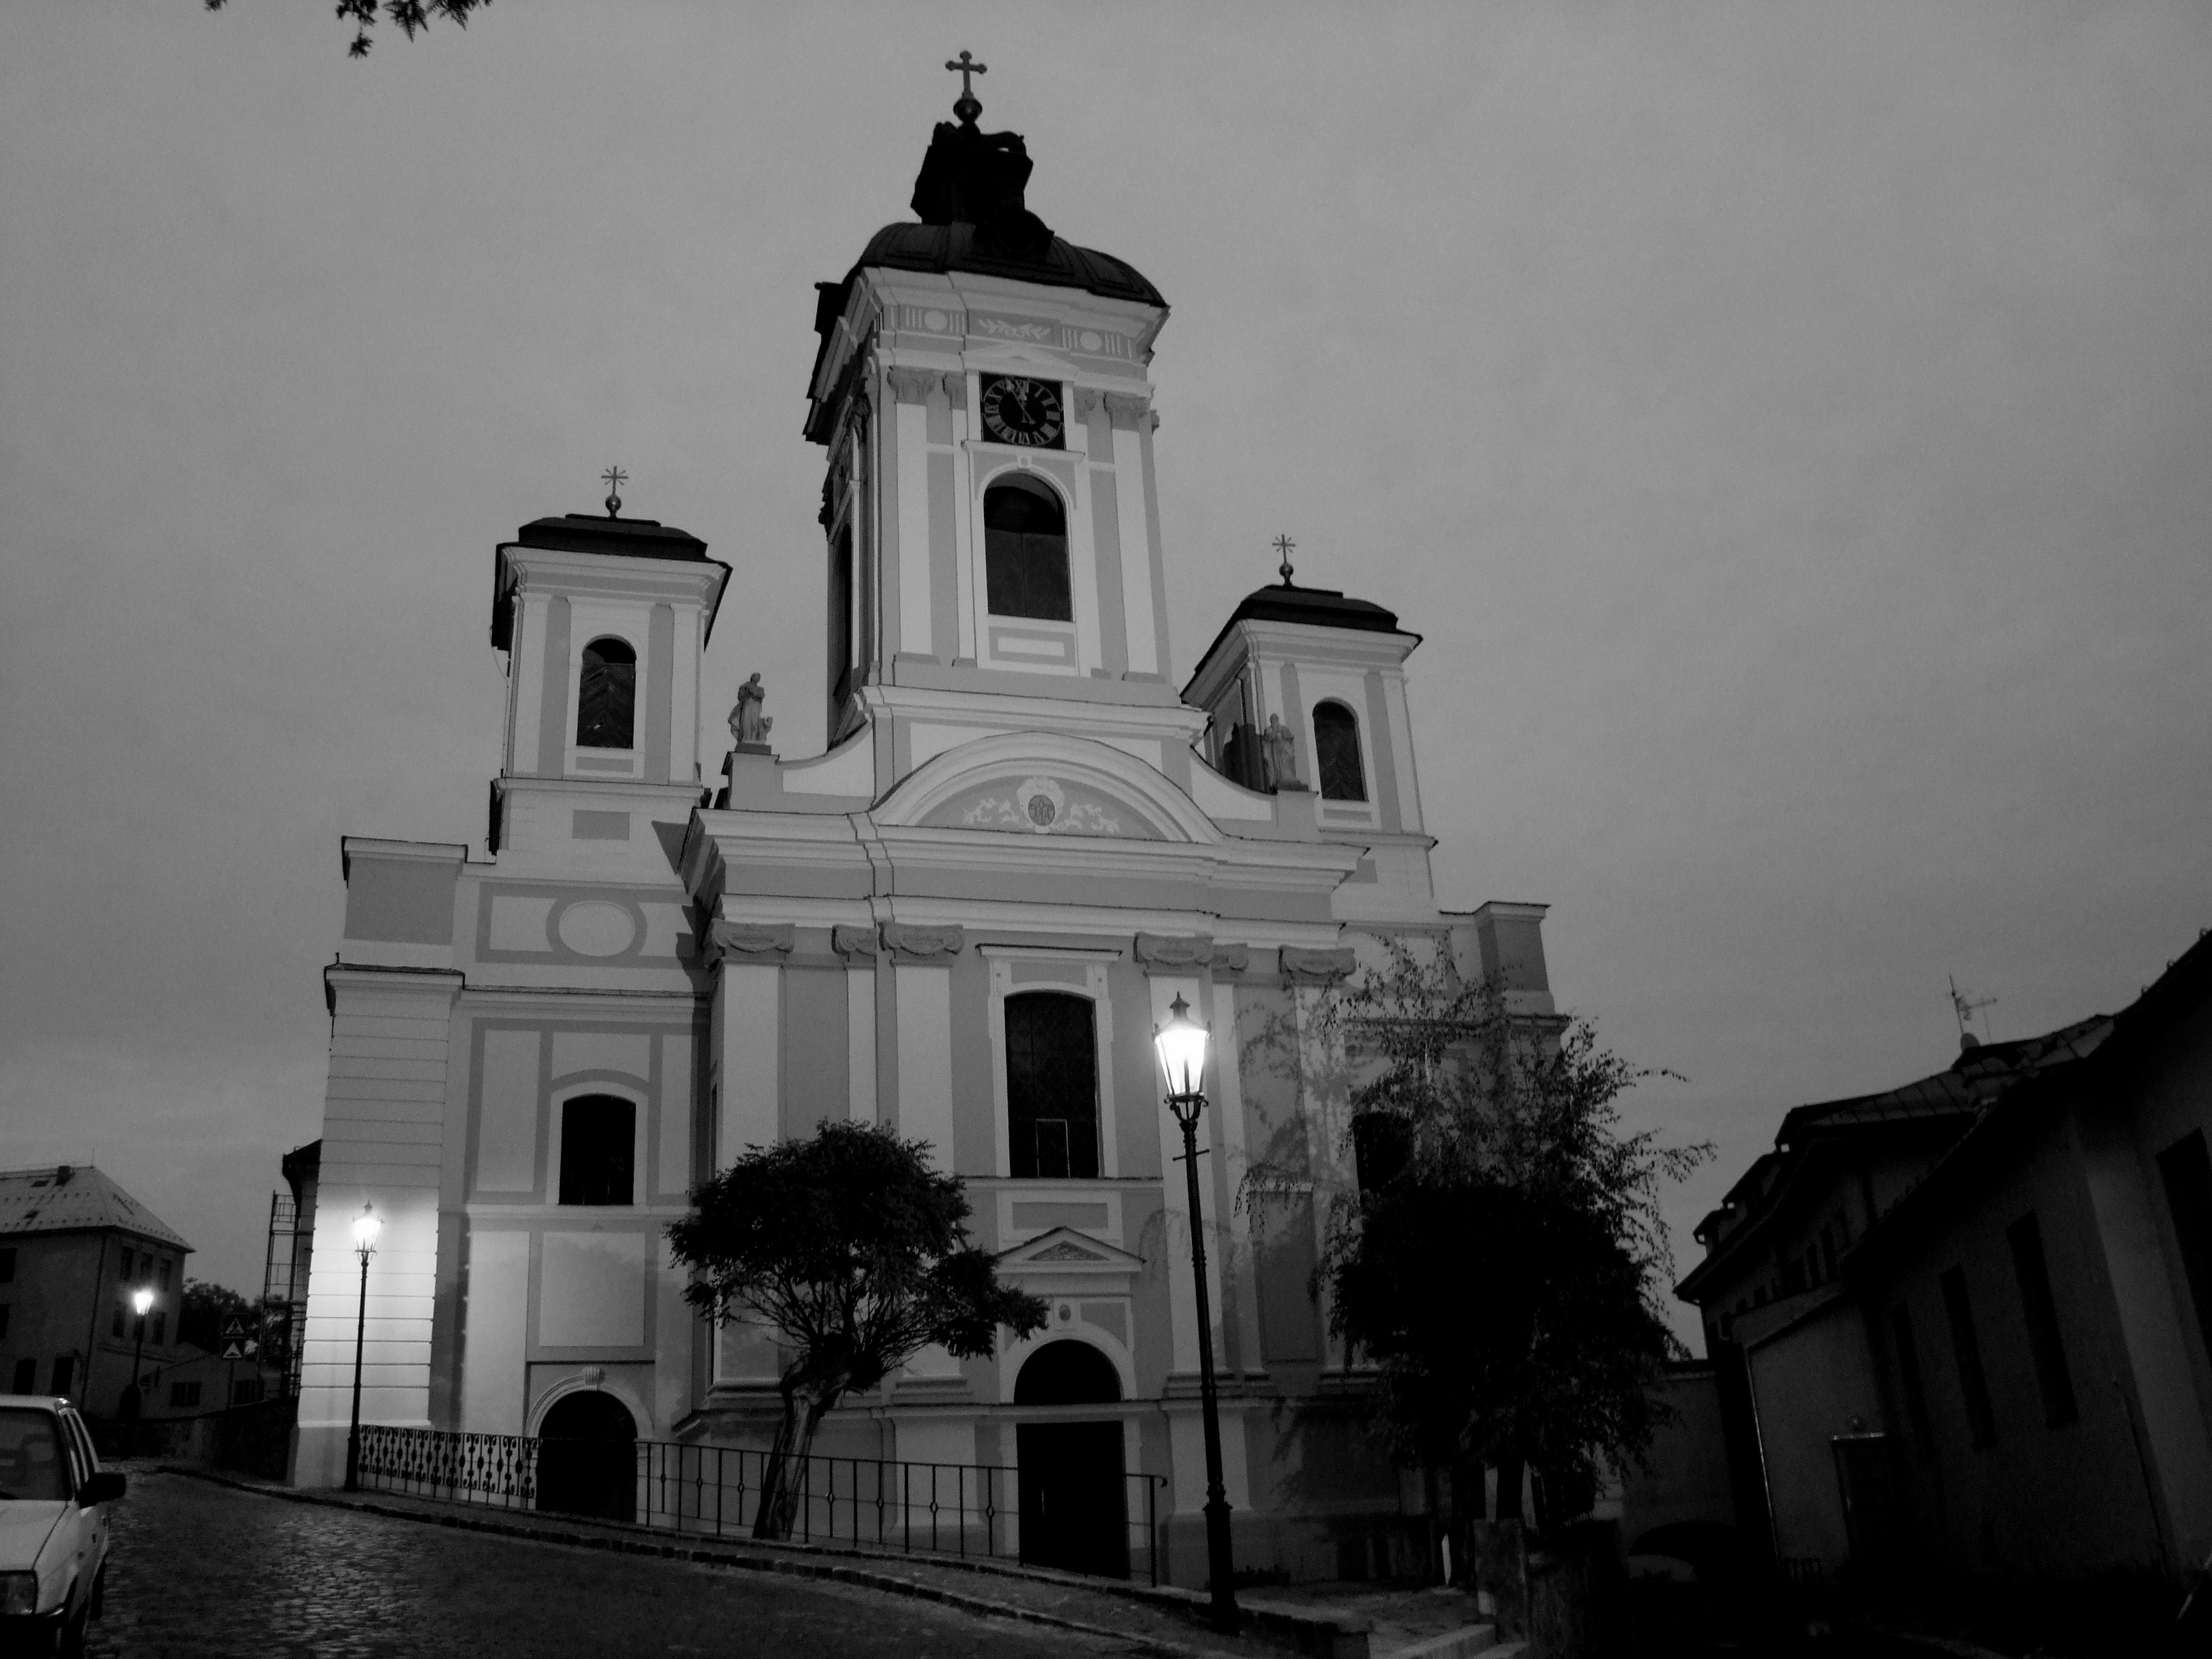
tree, light, black and white, white, night, house, building, dark, tower, contrast, darkness, church, black, monochrome, place of worship, old town, slovakia, b w photography, monochrome photography